Fagradalsfjall

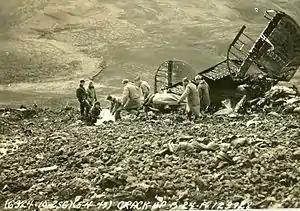
Recovery operation at the wreckage of "Hot Stuff" after the accident.

On 3 May 1943, LTG Frank Maxwell Andrews, a U.S. Army senior officer, founder of the United States Army Air Forces, and a leading candidate for command of the Allied invasion of Europe was killed along with 14 others when their B-24 aircraft "Hot Stuff" crashed into the side of the mountain.